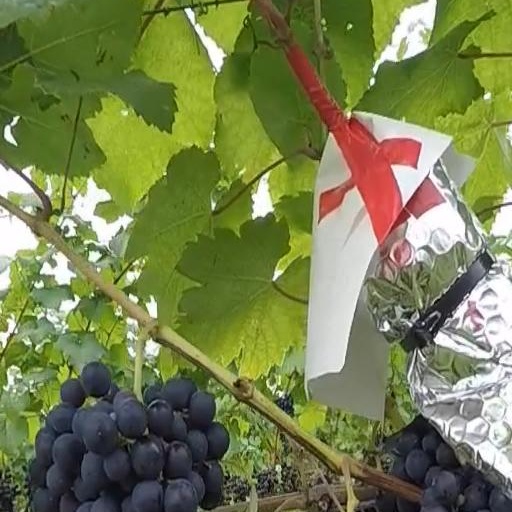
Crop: grape